Lexus LX

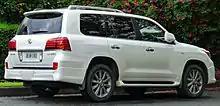
Rear view

The LX 570 is longer overall and wider, while retaining the same wheelbase. It loses the plastic lower body side cladding leaving the paint exposed. A third of the frame's body mass is made from high-tensile steel, along with the entire B-pillar, and all three crossmembers are hydroformed steel. Like the Toyota Tundra the tow hitch is integrated into the frame. The front suspension now uses double wishbones, replacing the torsion beam, which gives of suspension travel, while the rear continues to use a multi-link suspension with a solid rear axle for strength and durability. The LX platform has logged 240,000 test kilometers through subtropical forests, the Australian Outback and American deserts.